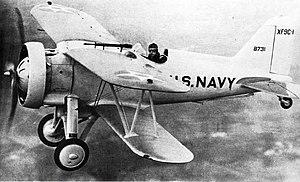
Un anneau Townend est un anneau de refroidissement à corde étroite installé autour des cylindres d'un moteur en étoile d'un avion, permettant de réduire sa traînée et d'améliorer son refroidissement.